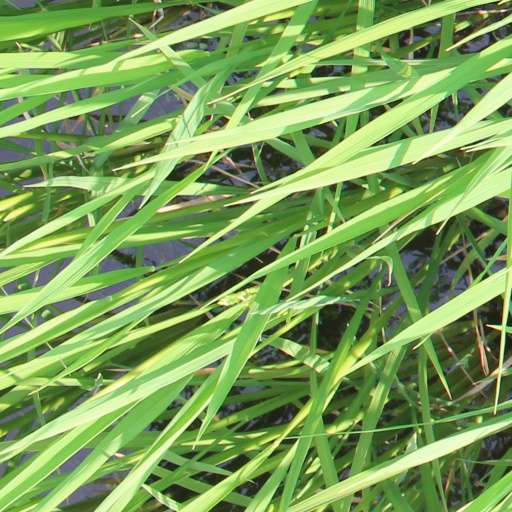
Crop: rice